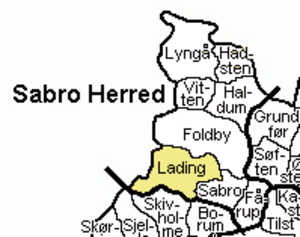
Lading Sogn
Koordinater: 56°13′18″N 9°58′32″Ø﻿ / ﻿56.2217°N 9.9756°Ø﻿ / 56.2217; 9.9756
Lading Sogn er et sogn i Sabro Herred, Favrskov Provsti. Sognet ligger i Favrskov Kommune. Indtil Kommunalreformen i 2007 lå det i Hammel Kommune, og indtil Kommunalreformen i 1970 lå det i Sabro Herred. I Lading Sogn ligger Lading Kirke.